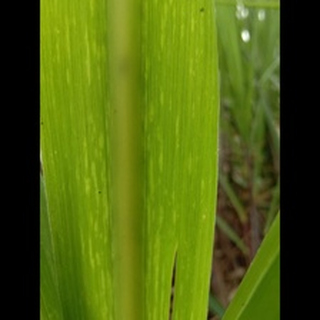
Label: sugarcane_mosaic